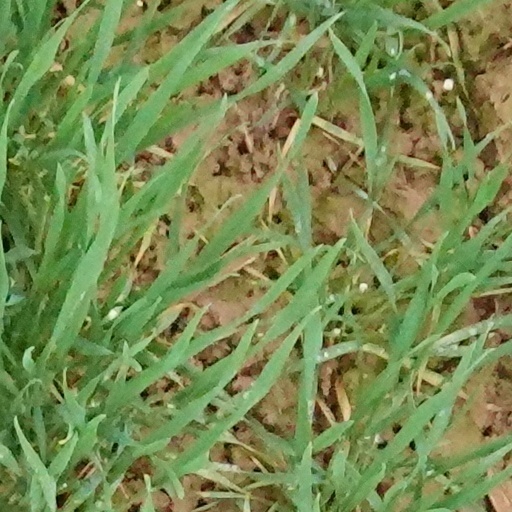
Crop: wheat